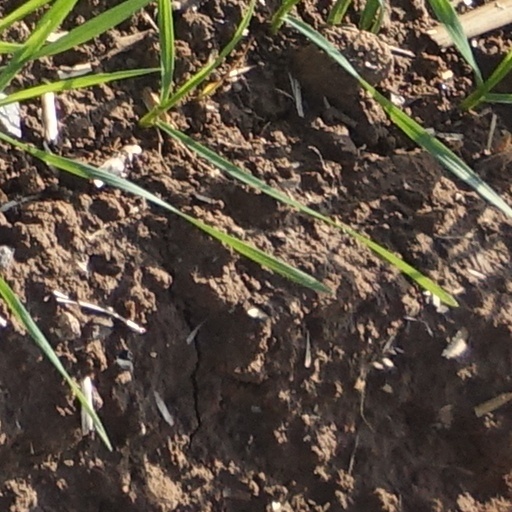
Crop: wheat